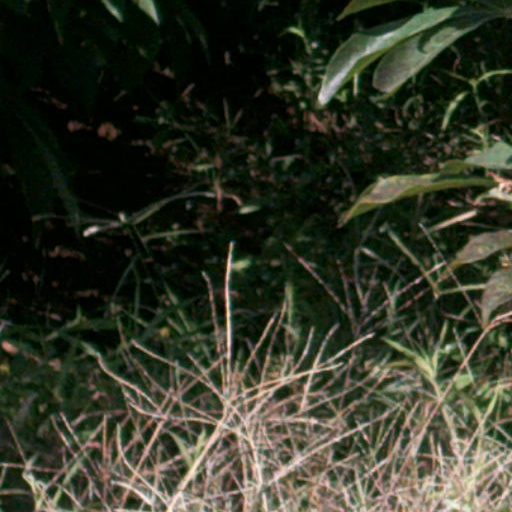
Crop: cassava